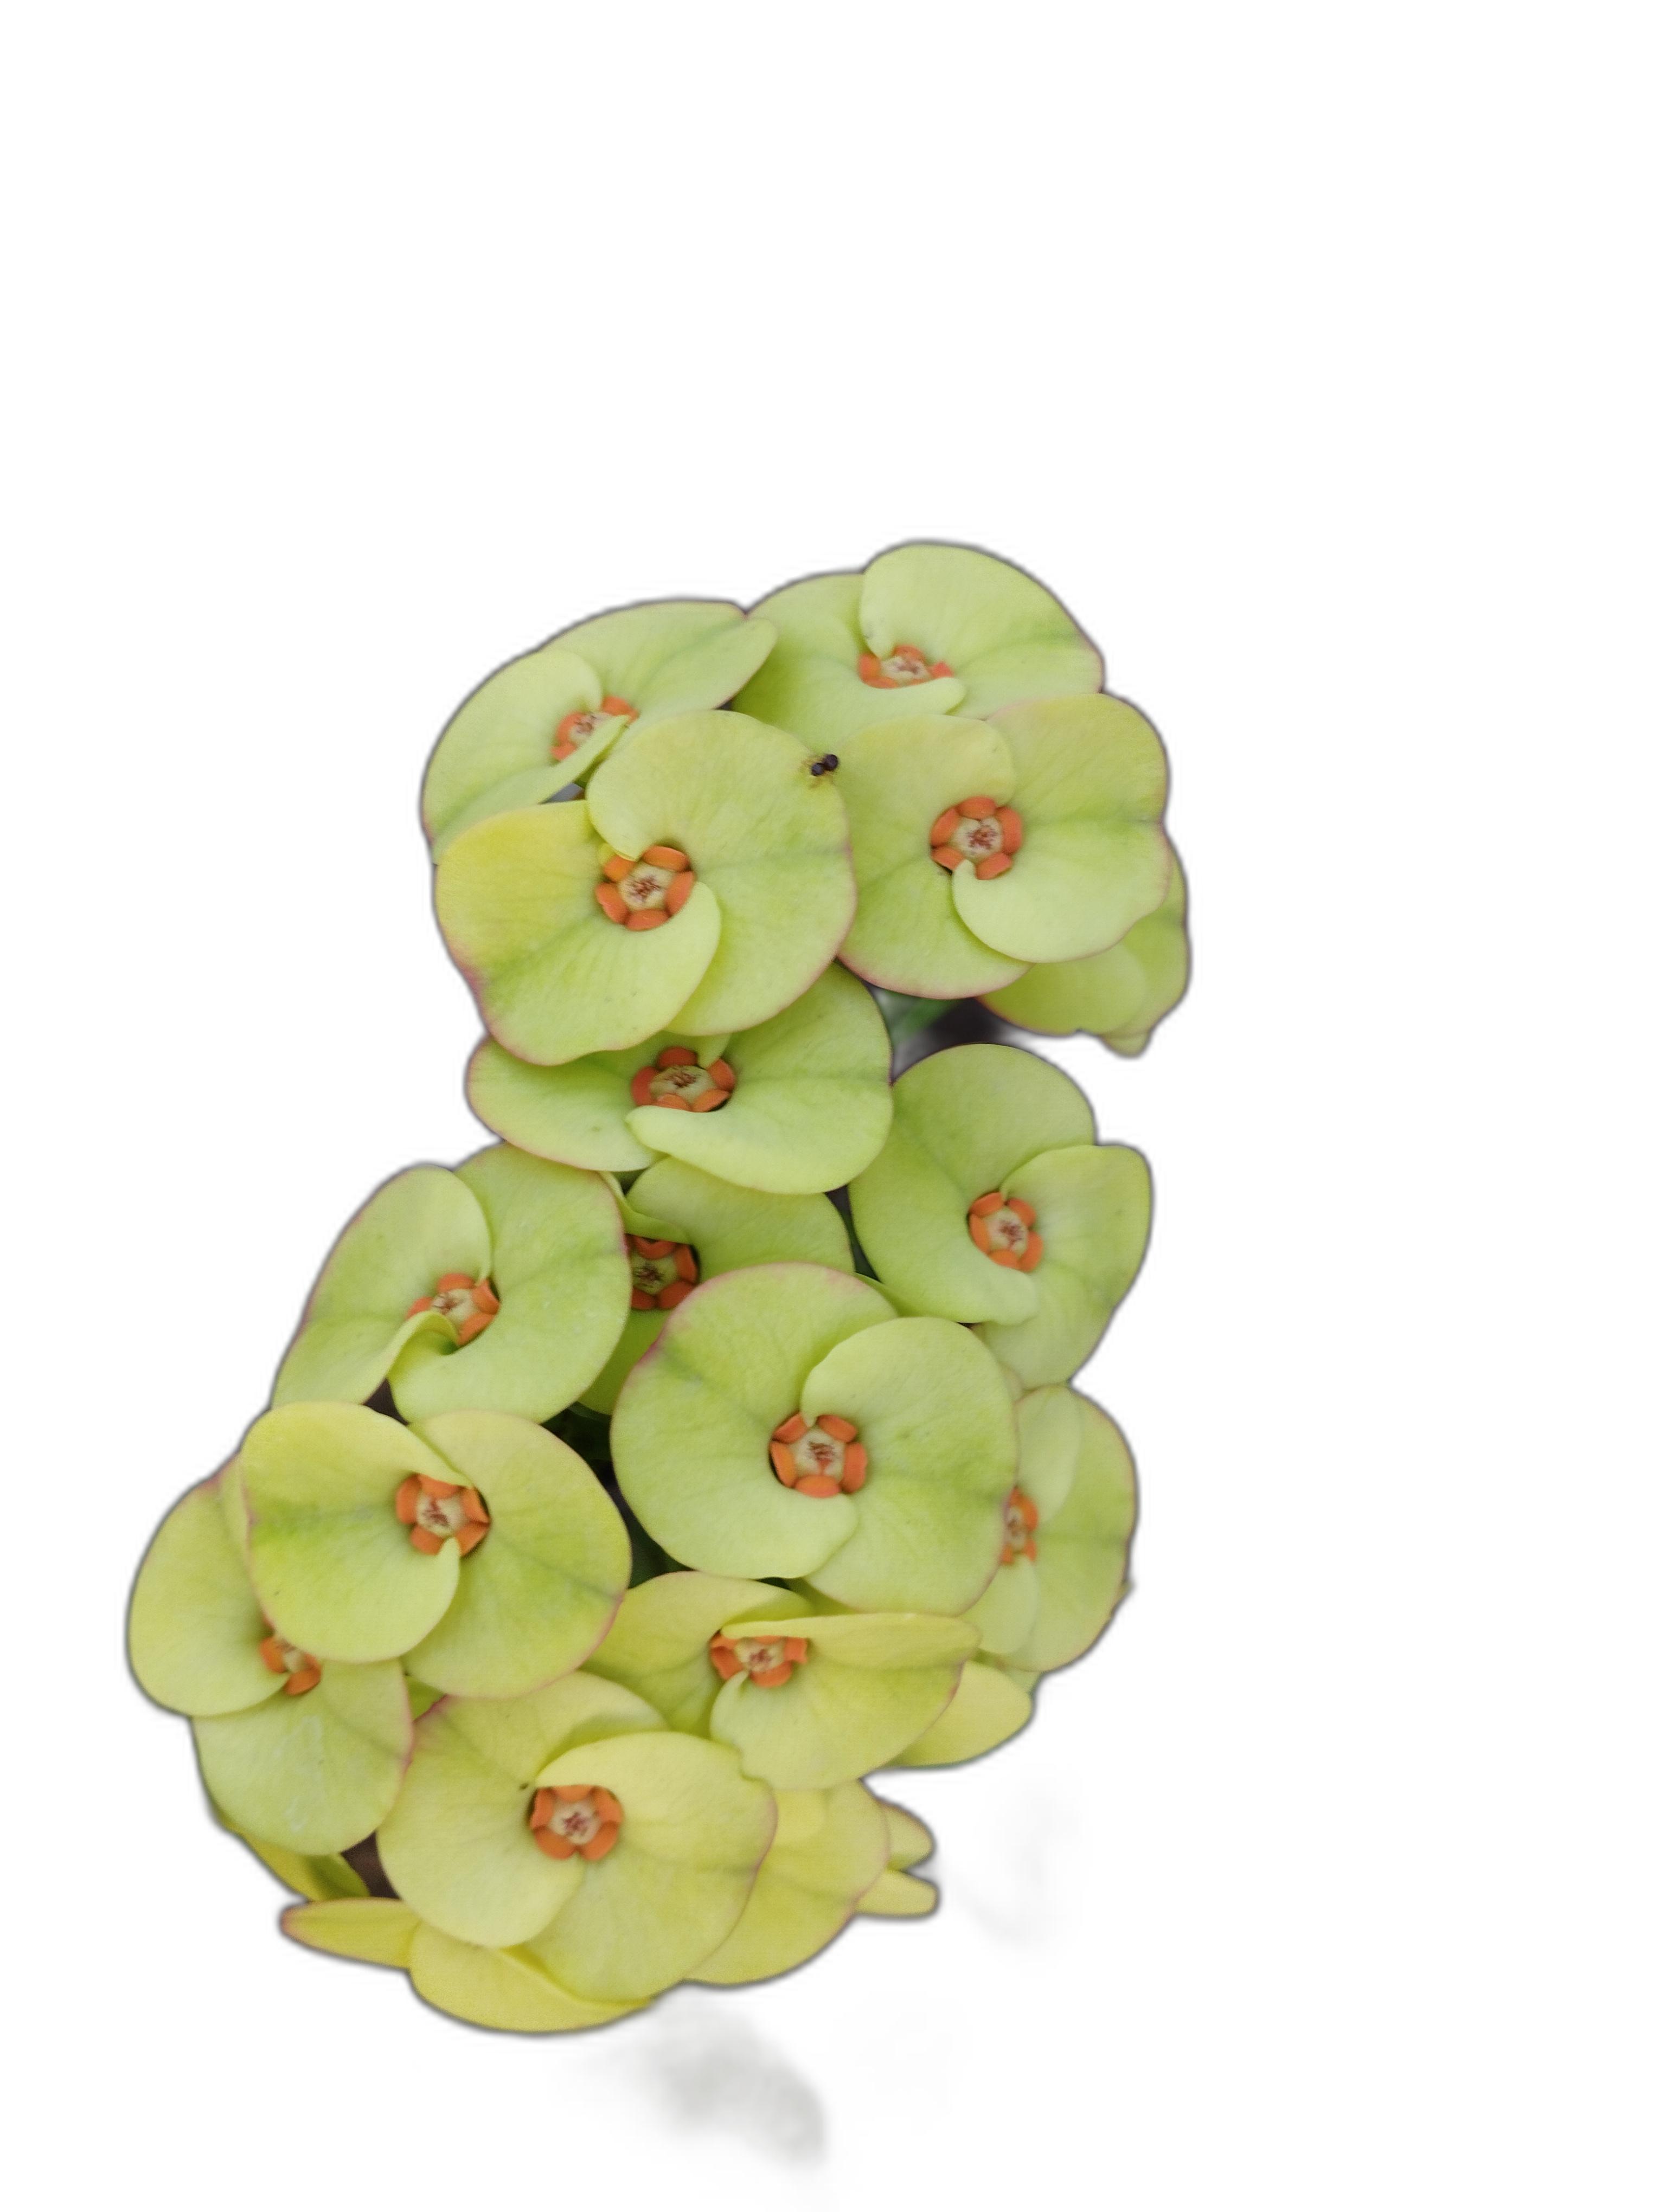
Label: Crown of thorns